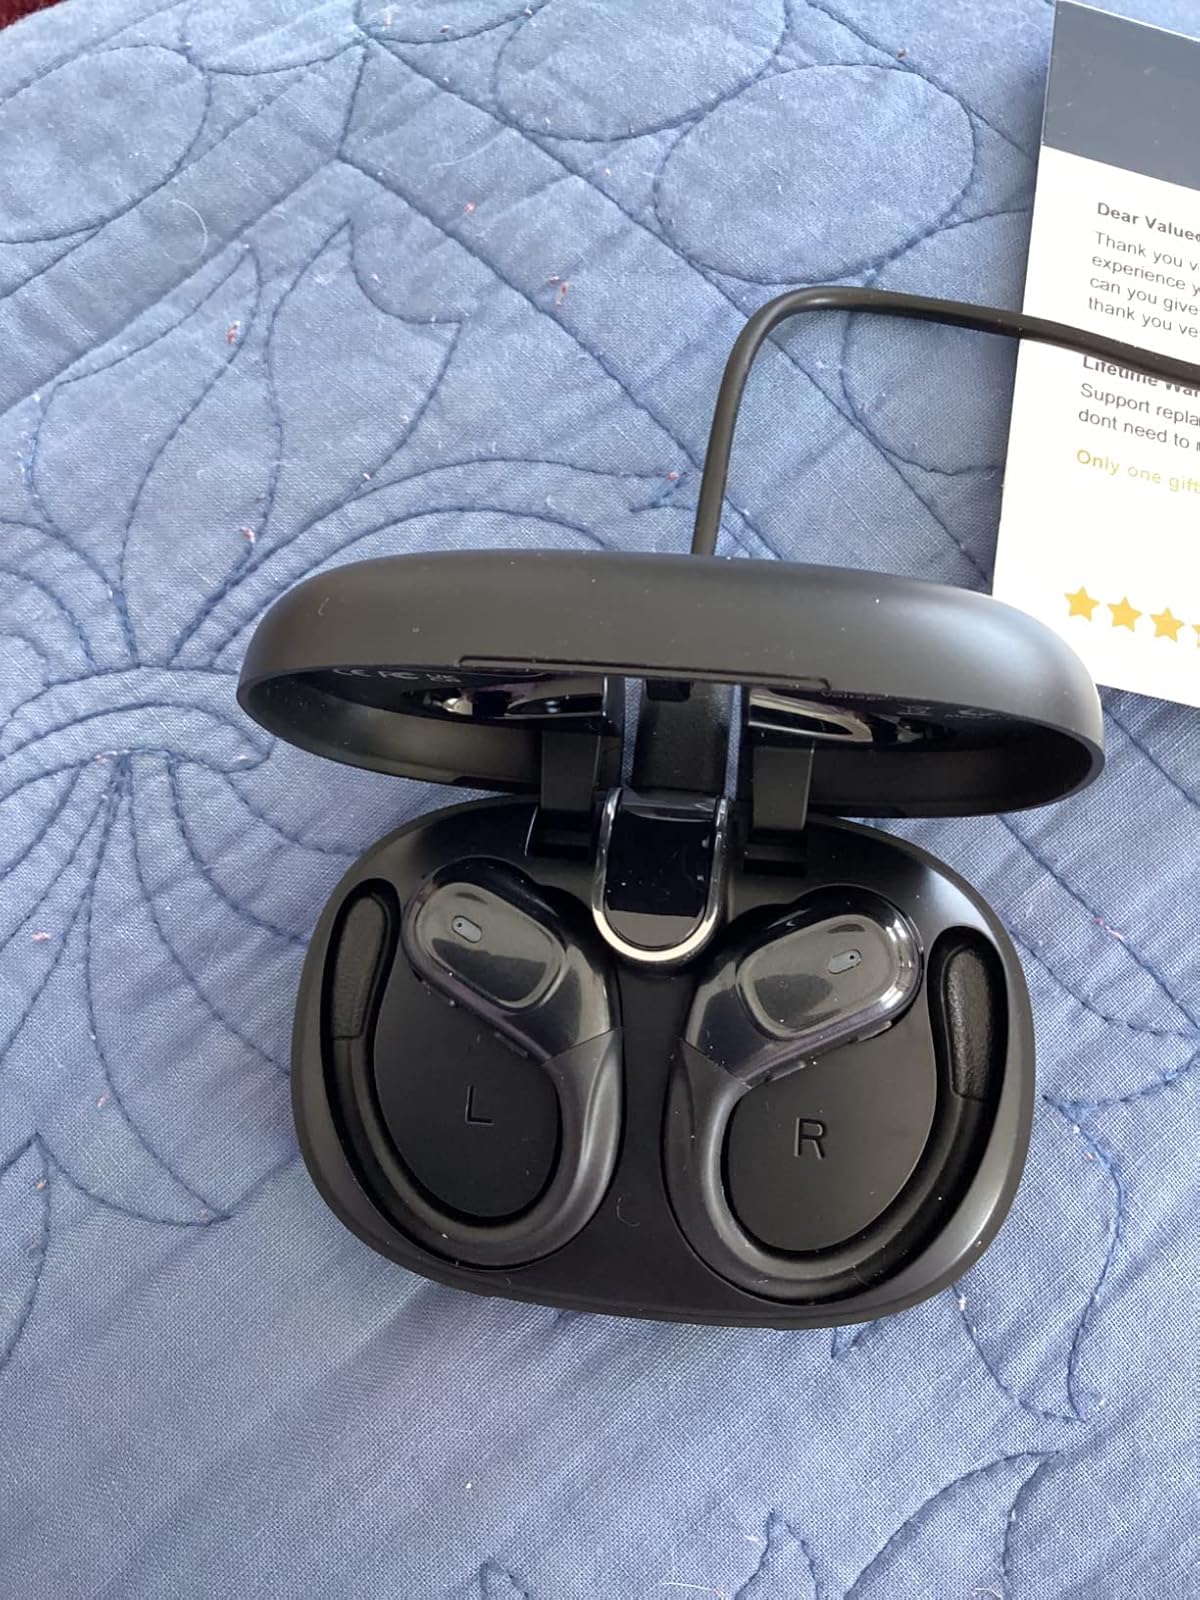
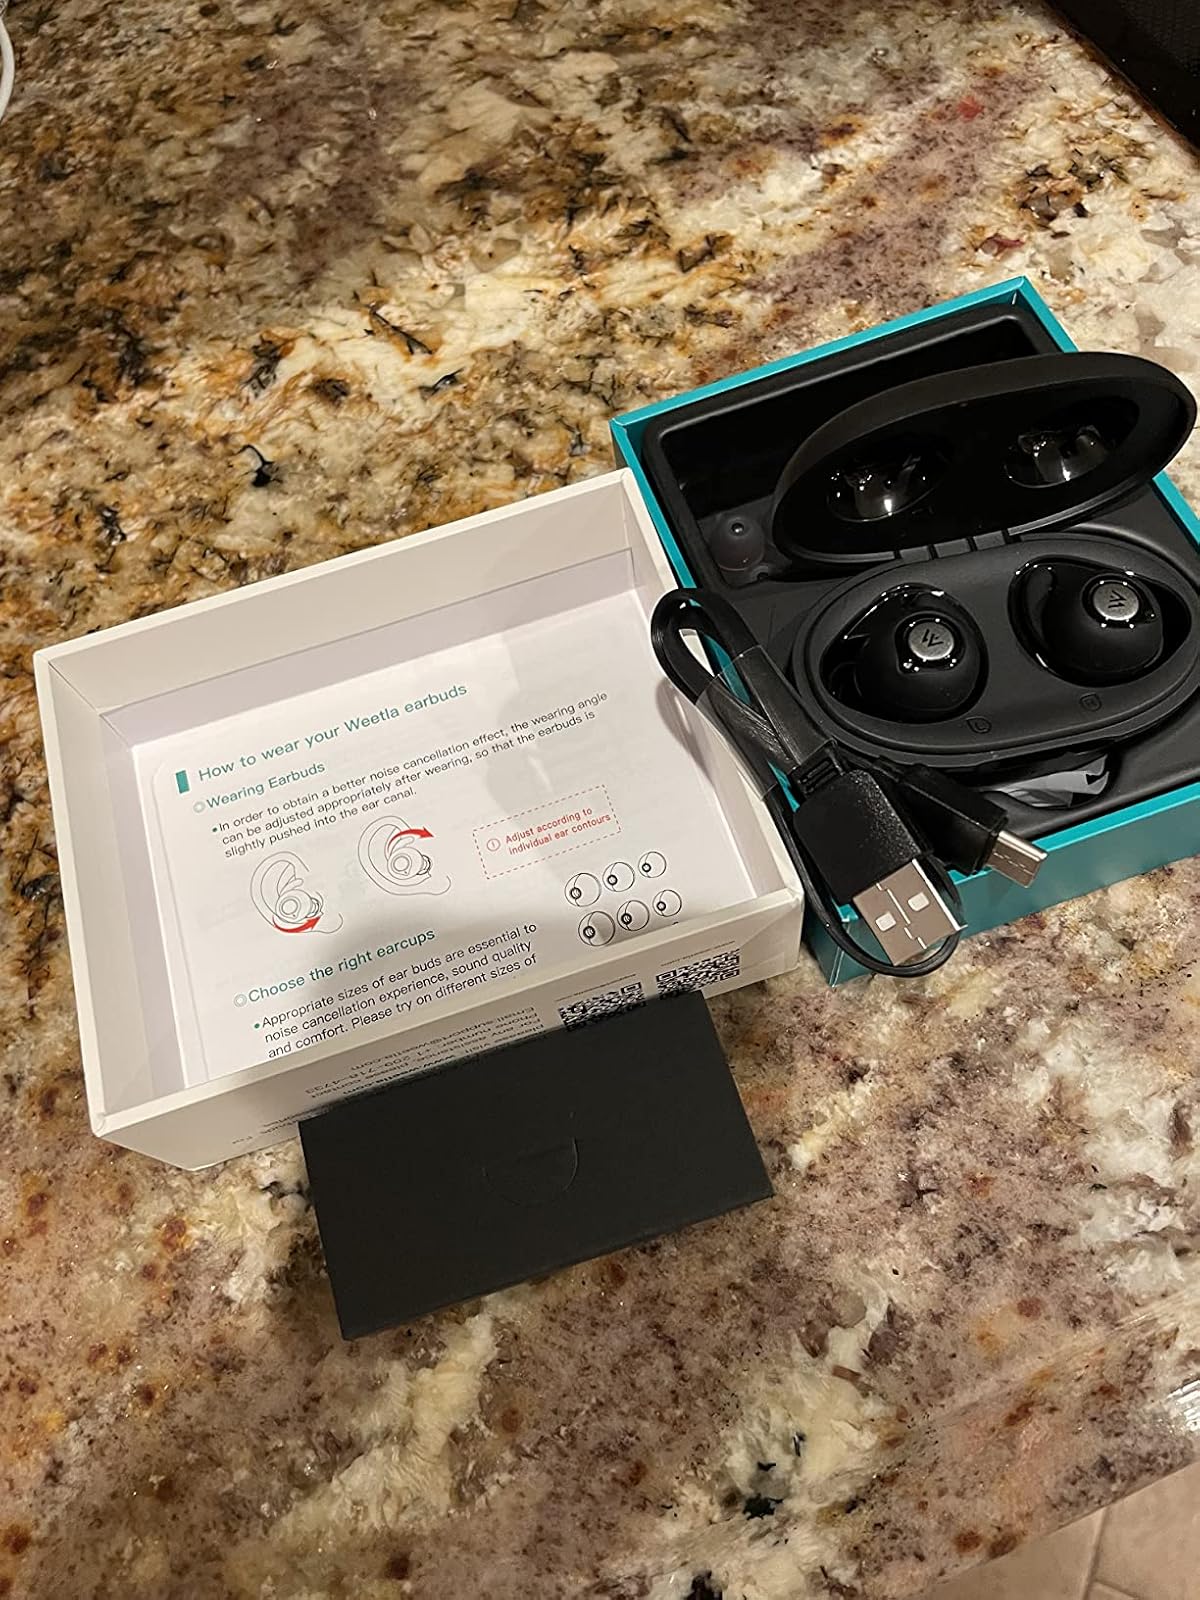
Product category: earbuds
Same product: no